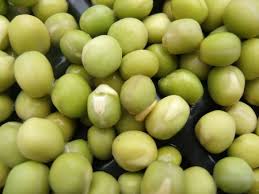
Waste category: biological